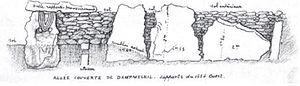
Supports côté ouest de l'allée couverte de Dampsmesnil dessinée par Coutil vers 1897
L’allée couverte de Dampsmesnil est une allée couverte remarquable par la sculpture qui figure sur l’un des supports. Elle est située sur la commune de Dampsmesnil dans le département de l’Eure en France.